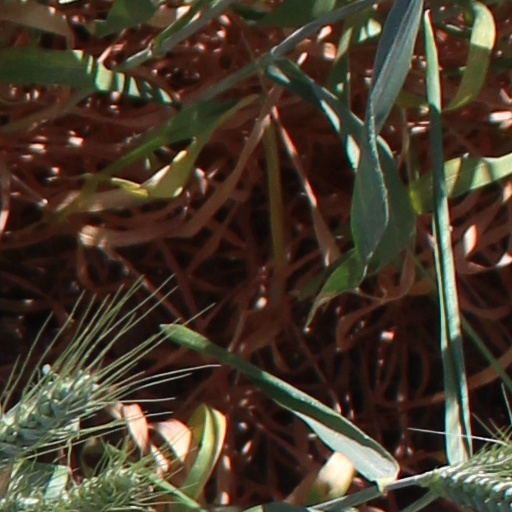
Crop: wheat